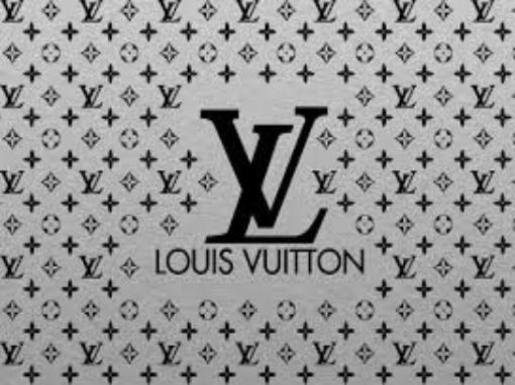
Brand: louis vuitton-1
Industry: Clothes